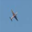
Label: airplane